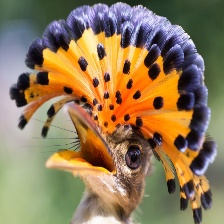
Species: ROYAL FLYCATCHER
Scientific name: ONYCHORHYNCHUS